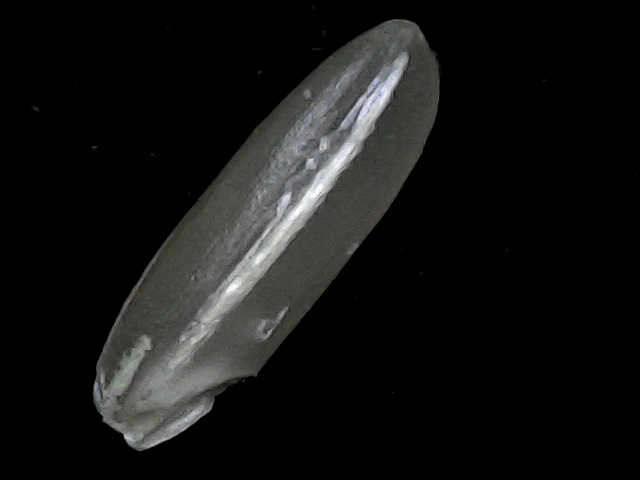
Rice variety: BRRI67